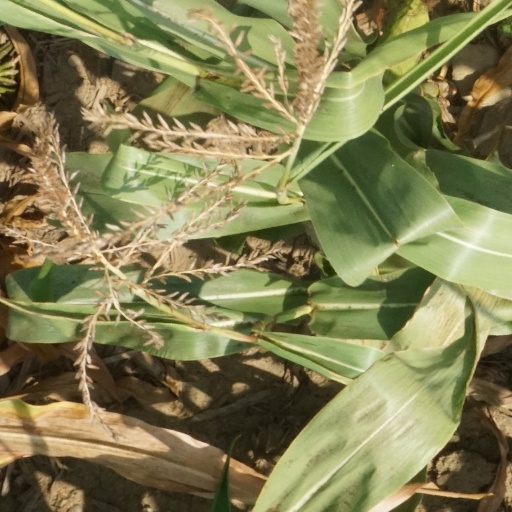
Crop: maize; corn